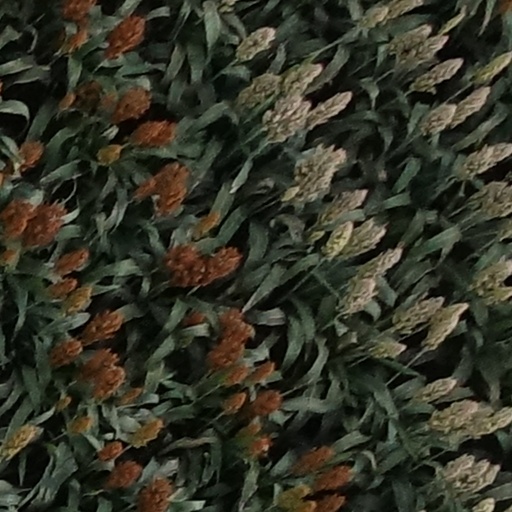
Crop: sorghum